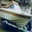
Label: ship